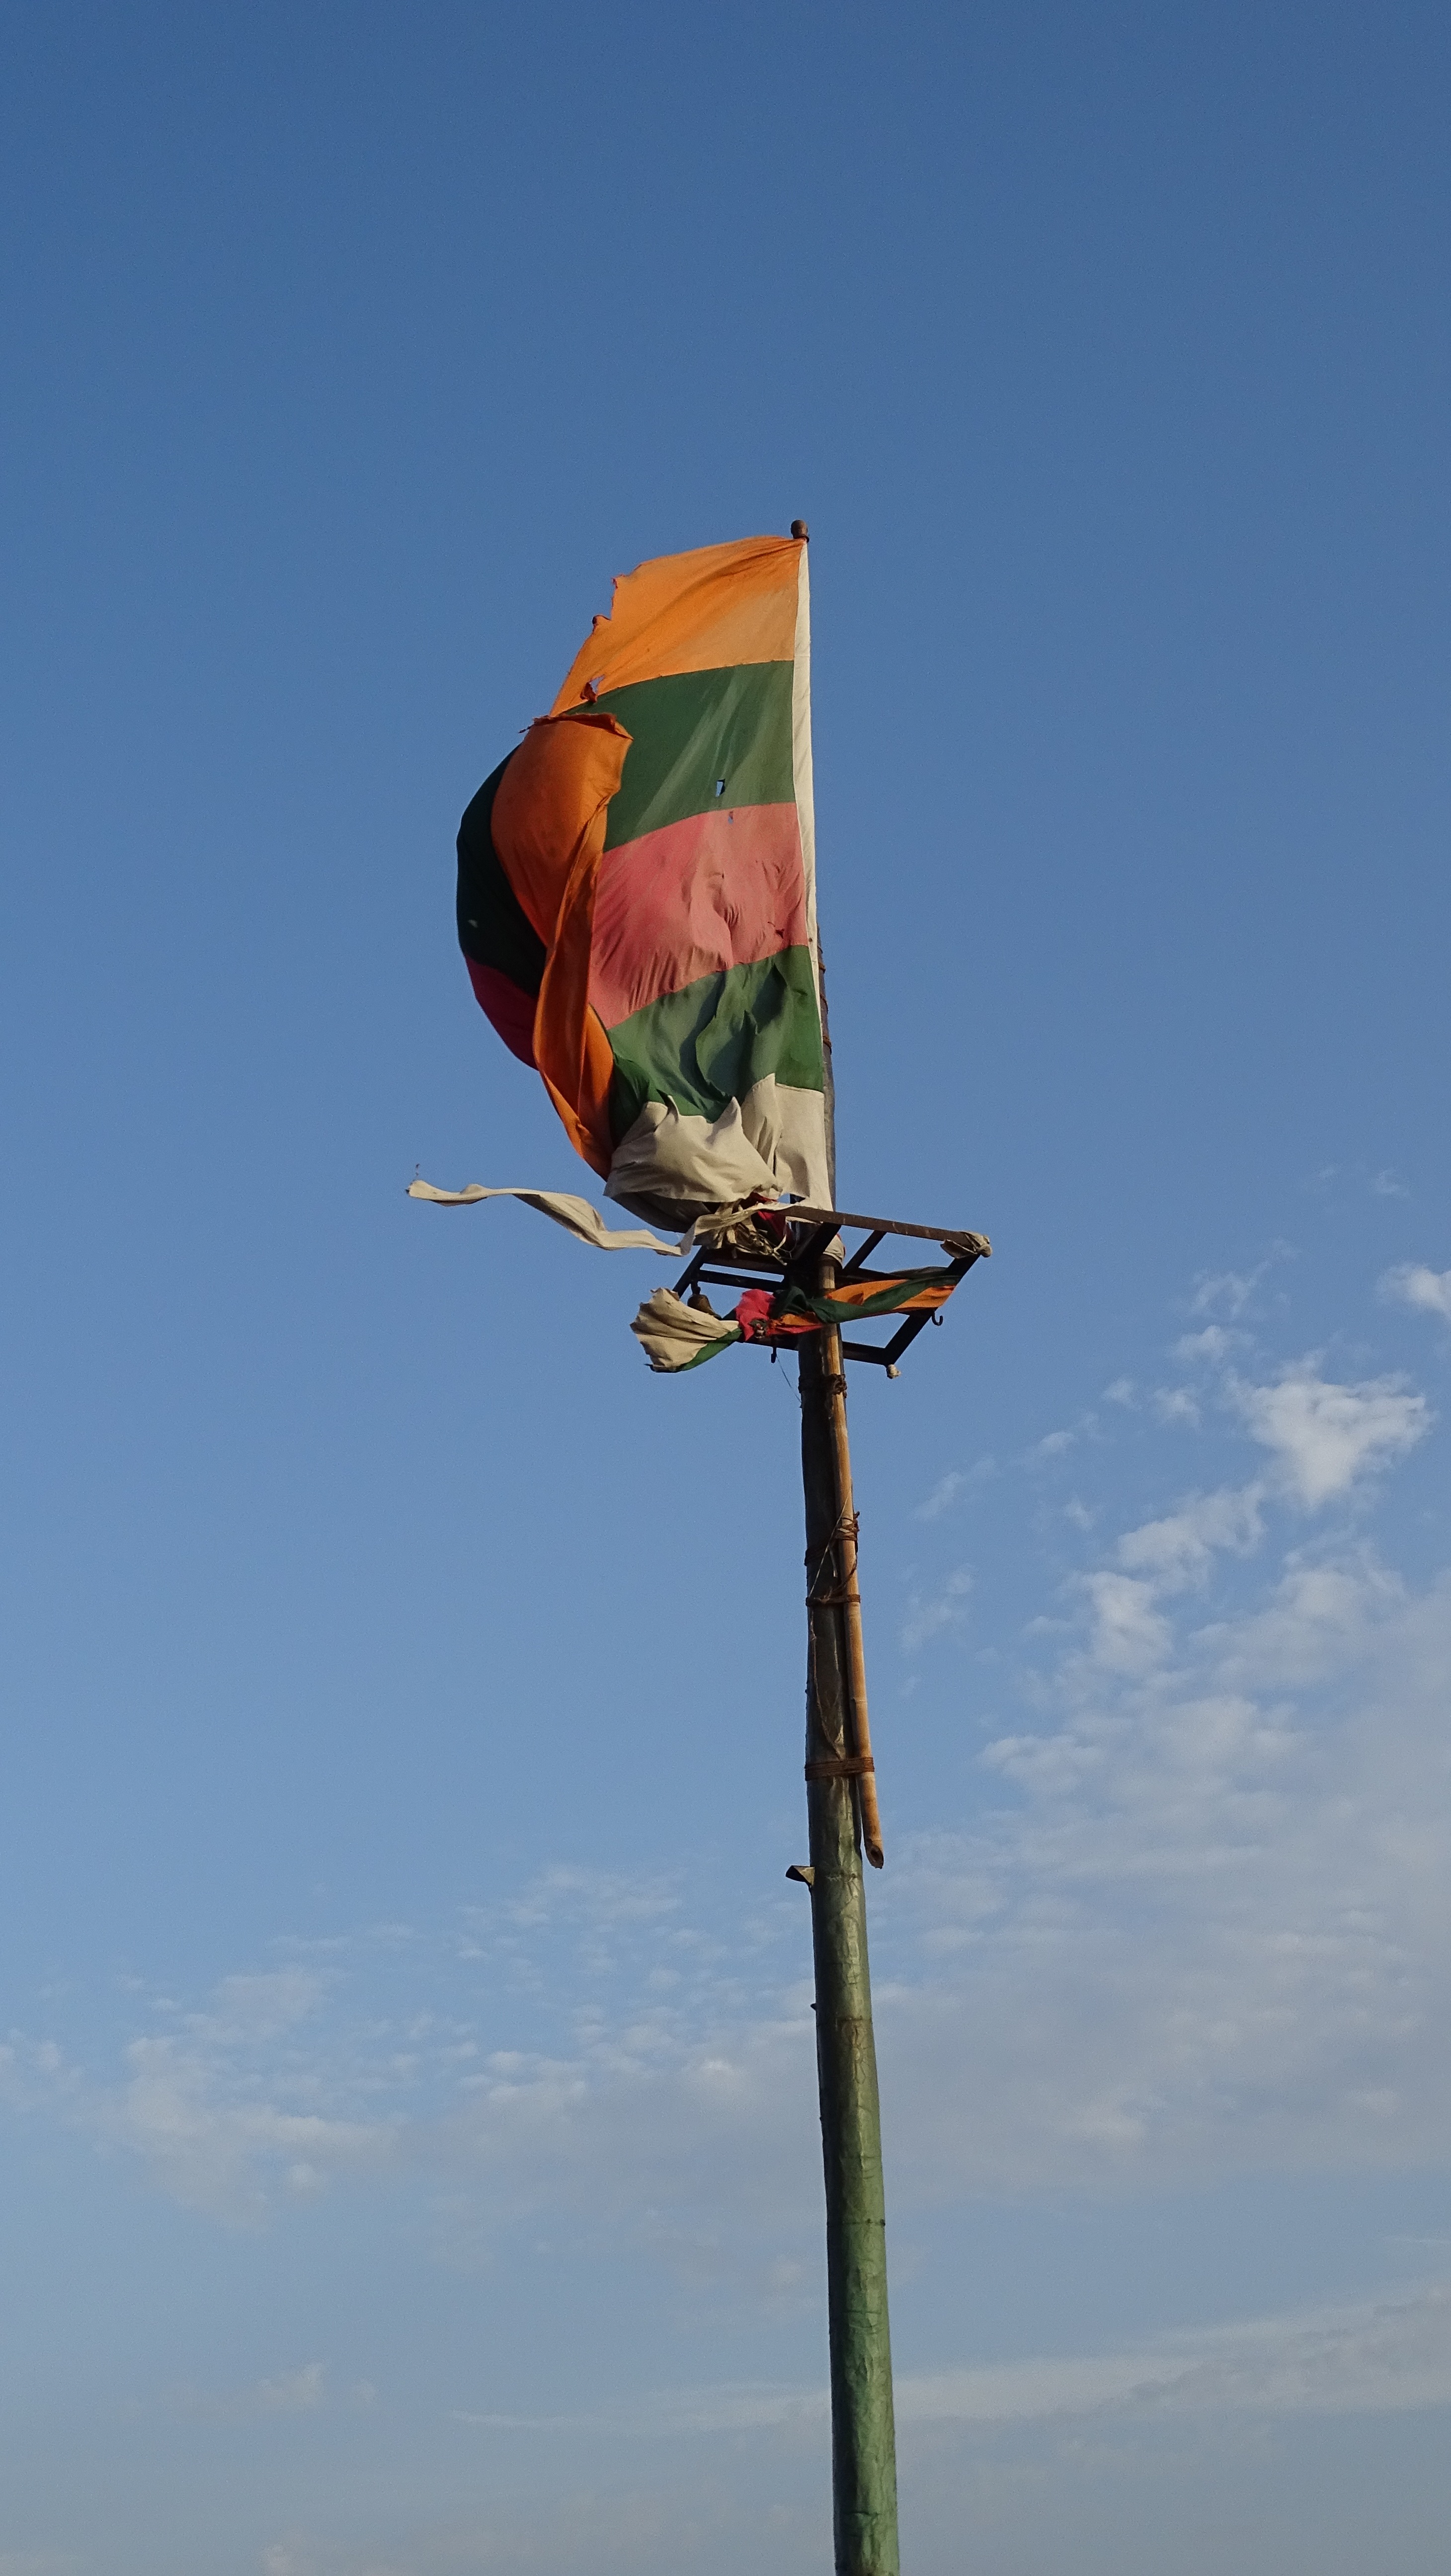
sky, adventure, wind, travel, aircraft, vehicle, symbol, mast, flight, flag, blue, street light, lighting, toy, outdoors, national, day, nation, atmosphere of earth, windsports, kite sports